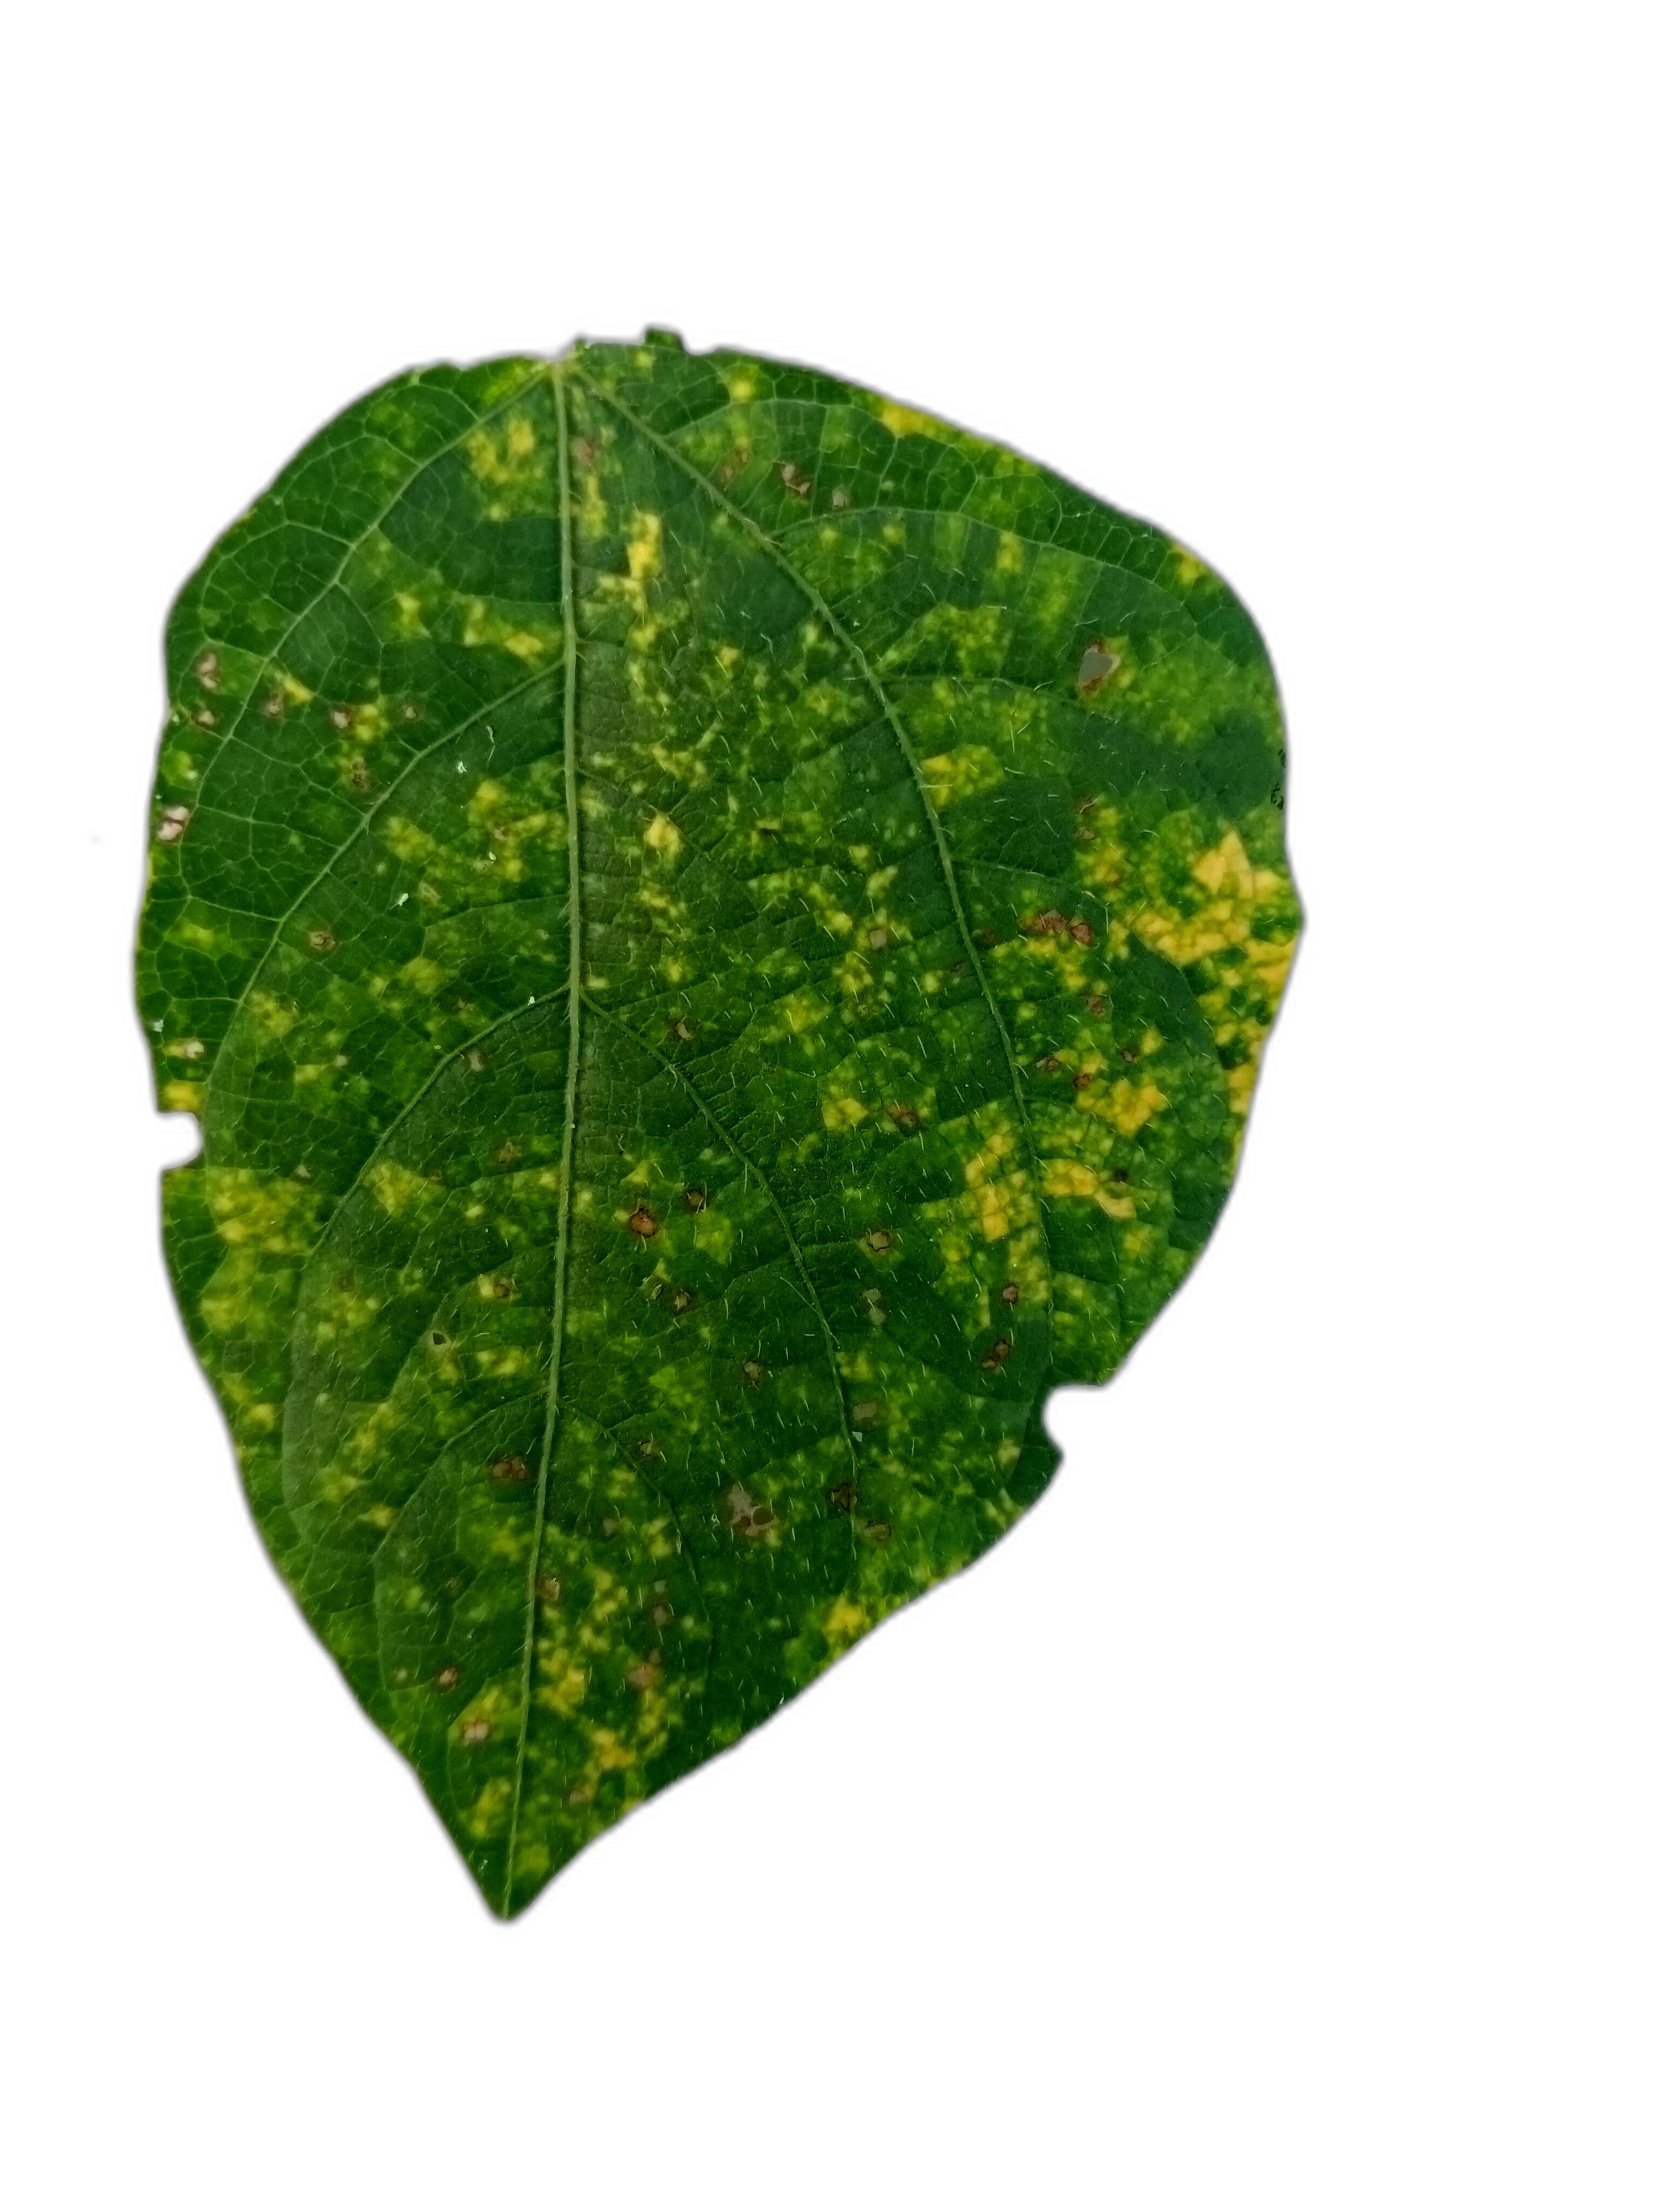
Label: Yellow Mosaic